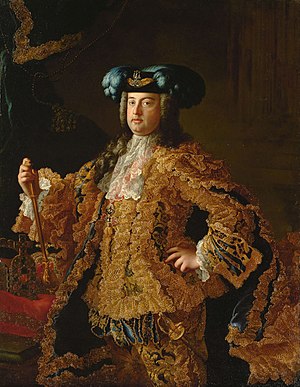
Frans 1. Stefan (Tysk-romerske rige)
Portræt af Martin van Meytens fra 1745
Frantz 1. Stefan var kejser af det Tysk-romerske rige, storhertug af Toscana og hertug af Lothringen.